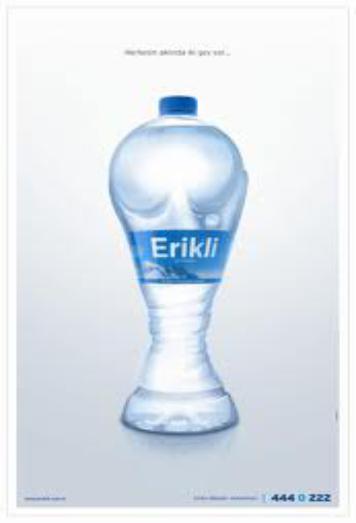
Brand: Erikli
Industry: Food